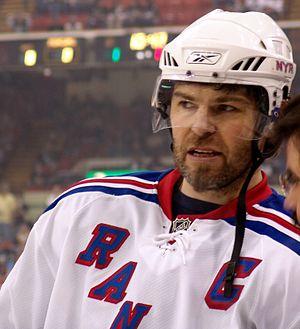
Jaromír Jágr, né le 15 février 1972 à Kladno en Tchécoslovaquie aujourd'hui ville de République tchèque, est un joueur professionnel tchèque de hockey sur glace. Il évolue jusqu'en 2007-2008 dans la Ligue nationale de hockey puis signe un contrat avec l'Avangard Omsk de la nouvelle Ligue continentale de hockey avant de revenir dans la LNH en 2011. Il porte le numéro 68 en mémoire du Printemps de Prague de 1968. Avec les Penguins de Pittsburgh et Mario Lemieux, il remporte deux fois la Coupe Stanley en 1991 et 1992, termine cinq fois meilleur compteur du championnat et est élu meilleur joueur de la LNH en 1999.